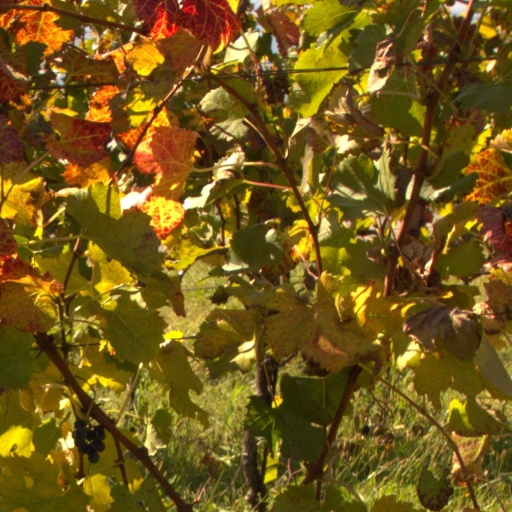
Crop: grape